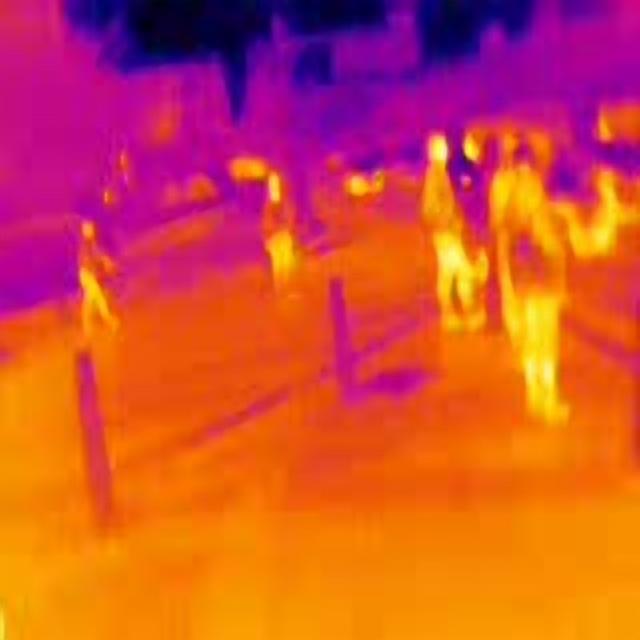
Detected objects:
label: person
label: person
label: person
label: person
label: person